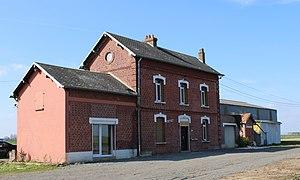
Ancienne gare de la ligne de Ham à Noyon.
La Compagnie des Chemins de fer de Milly à Formerie et de Noyon à Guiscard et à Lassigny est créée en 1891 pour exploiter des lignes de chemin de fer secondaire à voie métrique du réseau des chemins de fer départementaux de l'Oise entre ces villes du département de l'Oise.
Flavy-le-Meldeux est une commune française située dans le département de l'Oise en région Hauts-de-France.